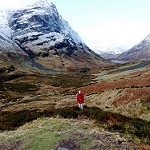
Scene: Outdoor